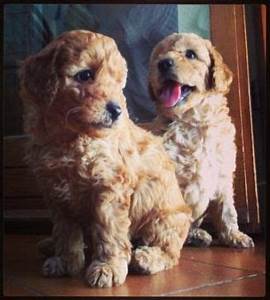
Label: dog